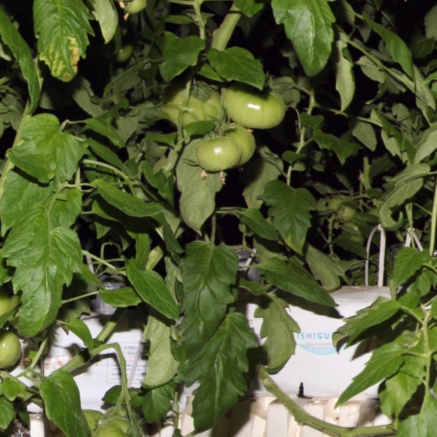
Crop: tomato